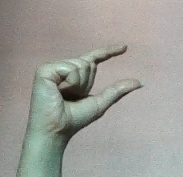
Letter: dal